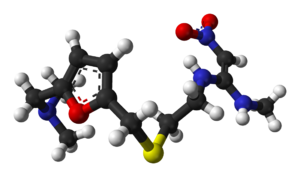
La ranitidine est un antihistaminique H2 qui inhibe la production d'acide gastrique. Elle est couramment utilisée pour le traitement de l'ulcère gastro-duodénal et du reflux gastro-œsophagien. La ranitidine est également utilisée conjointement avec la fexofénadine et d'autres antihistaminiques pour le traitement de dermatoses telles l'urticaire. La ranitidine est connue pour donner des faux positifs à la méthamphétamine sur les tests de dépistage de drogue.